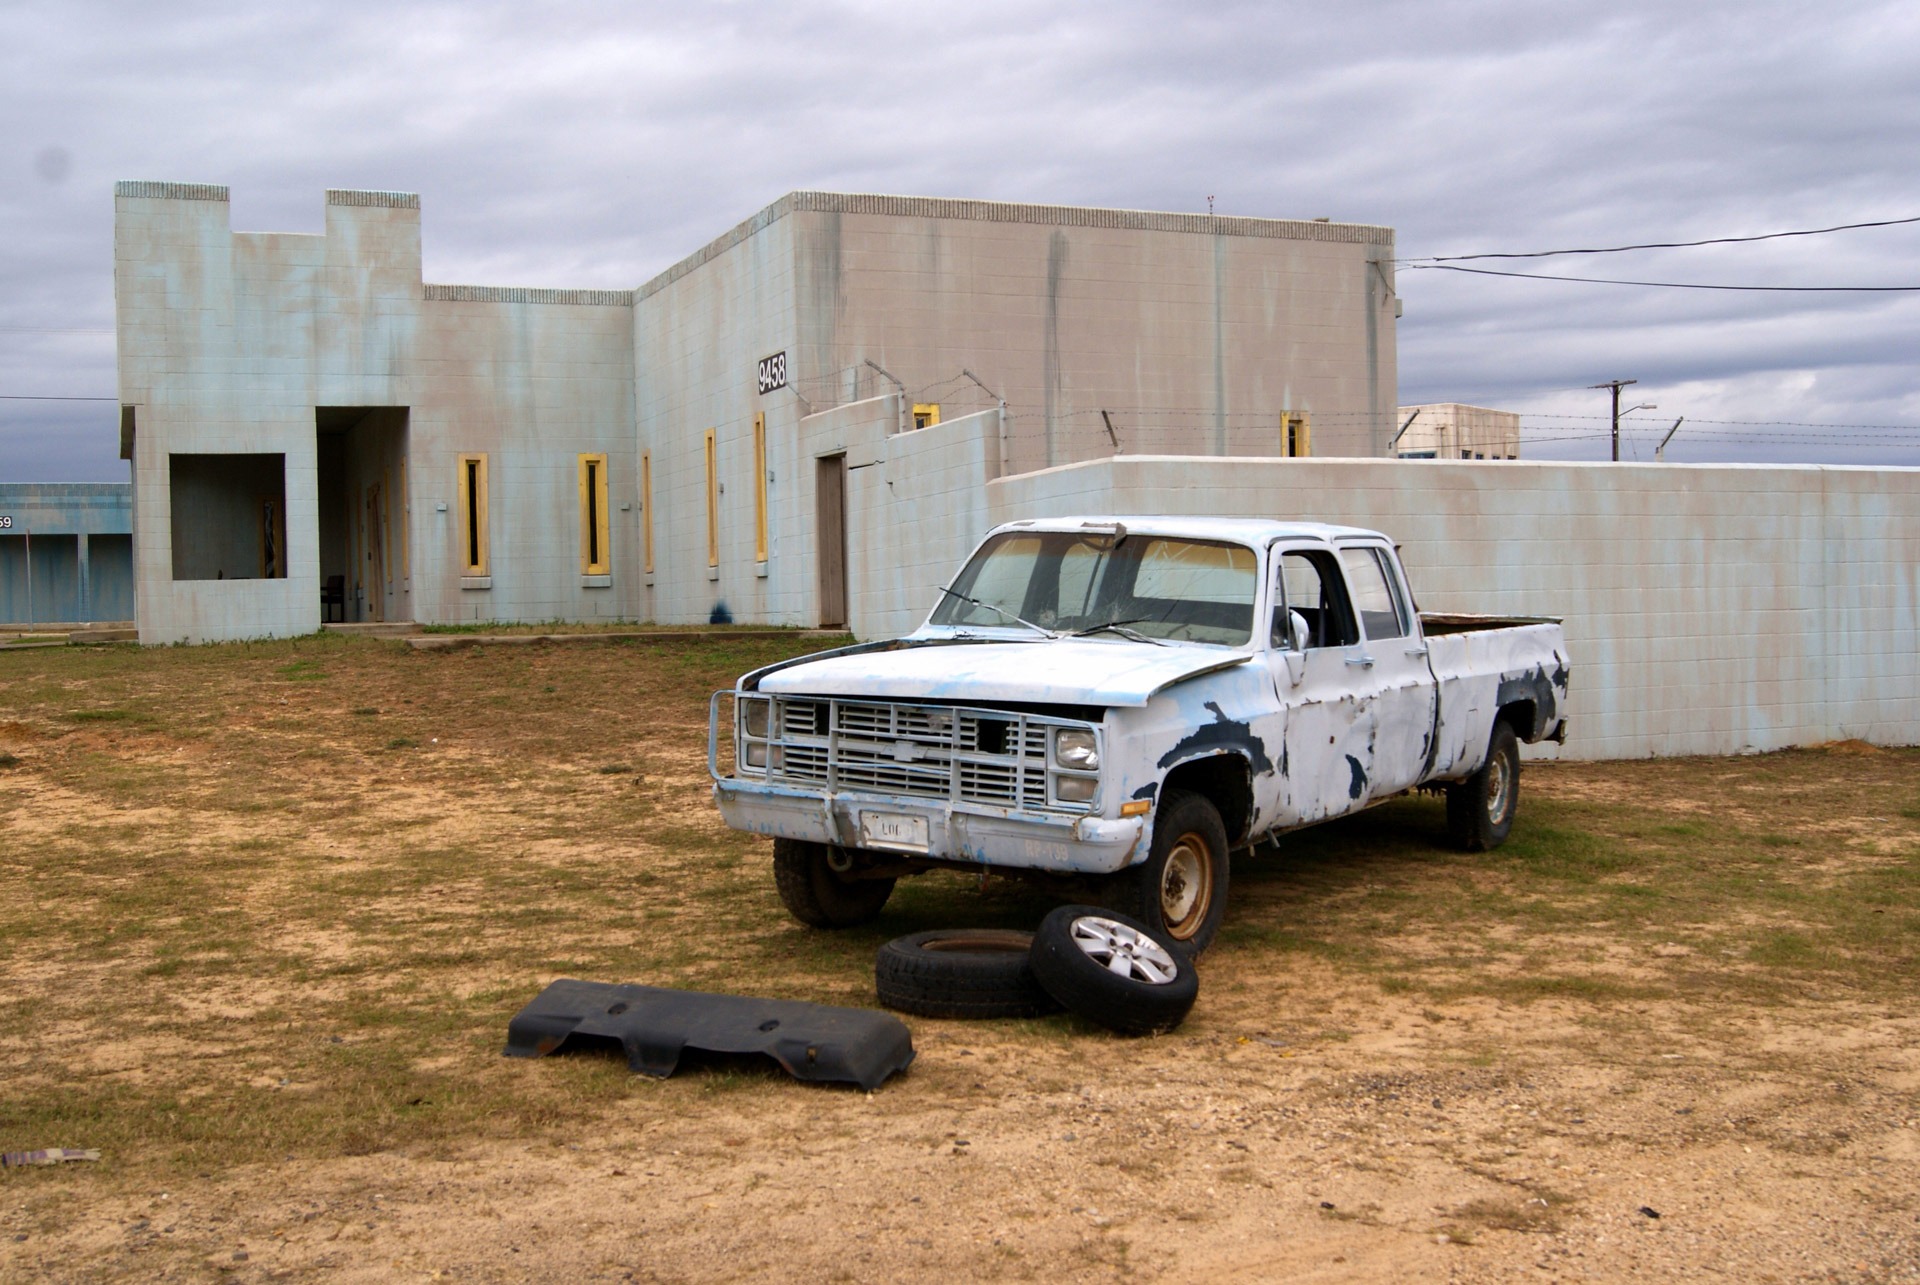
car, ground, old, military, truck, vehicle, training, abandoned, empty, bumper, rusty, screenshot, pakistan, pickup truck, off road vehicle, automobile make, off roading